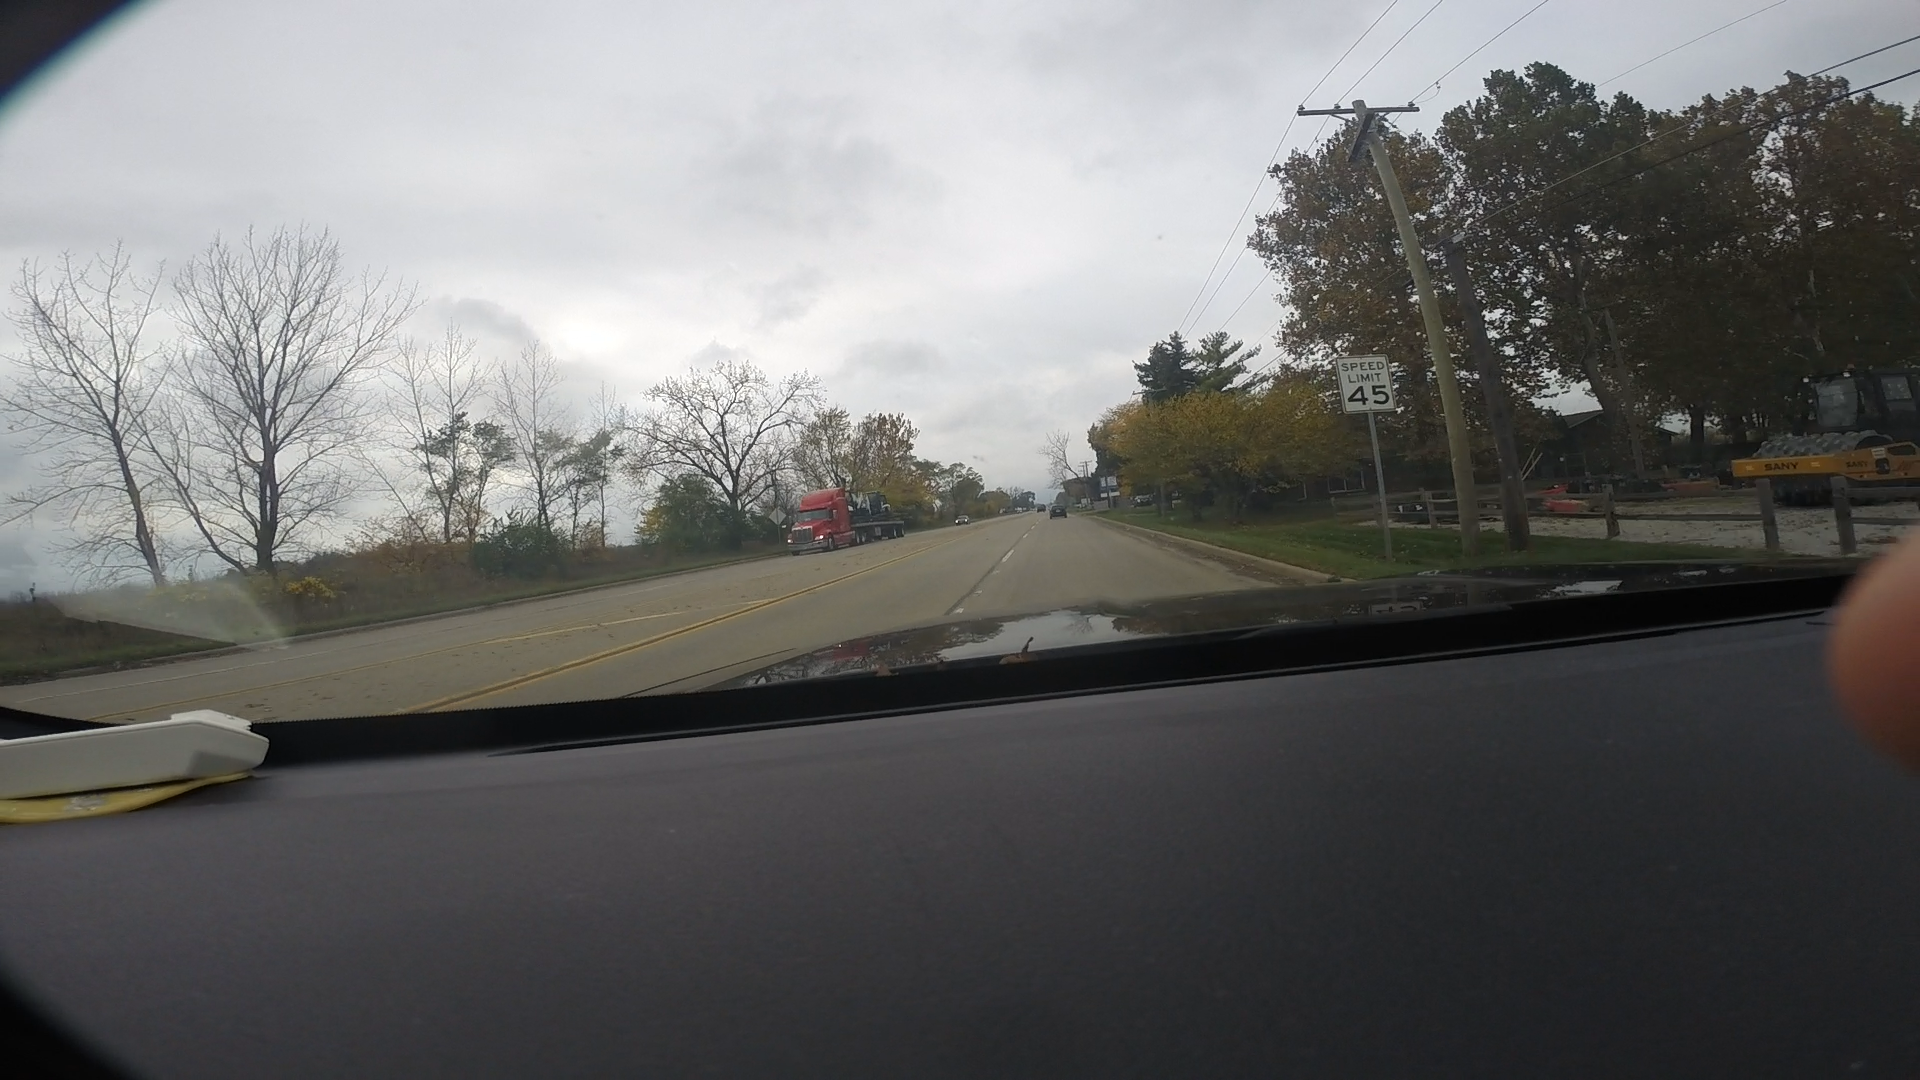
Speed limit sign label: mph45